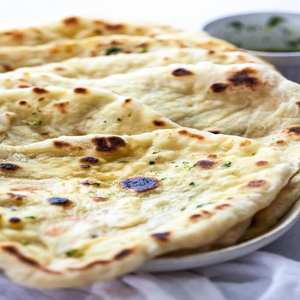
Dish: naan